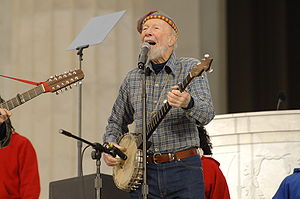
Pete Seeger
Peter Seeger var en amerikansk sangskriver, folkesanger, forfatter og fredsaktivist af tysk, engelsk, fransk, hollandsk og irsk afstamning.